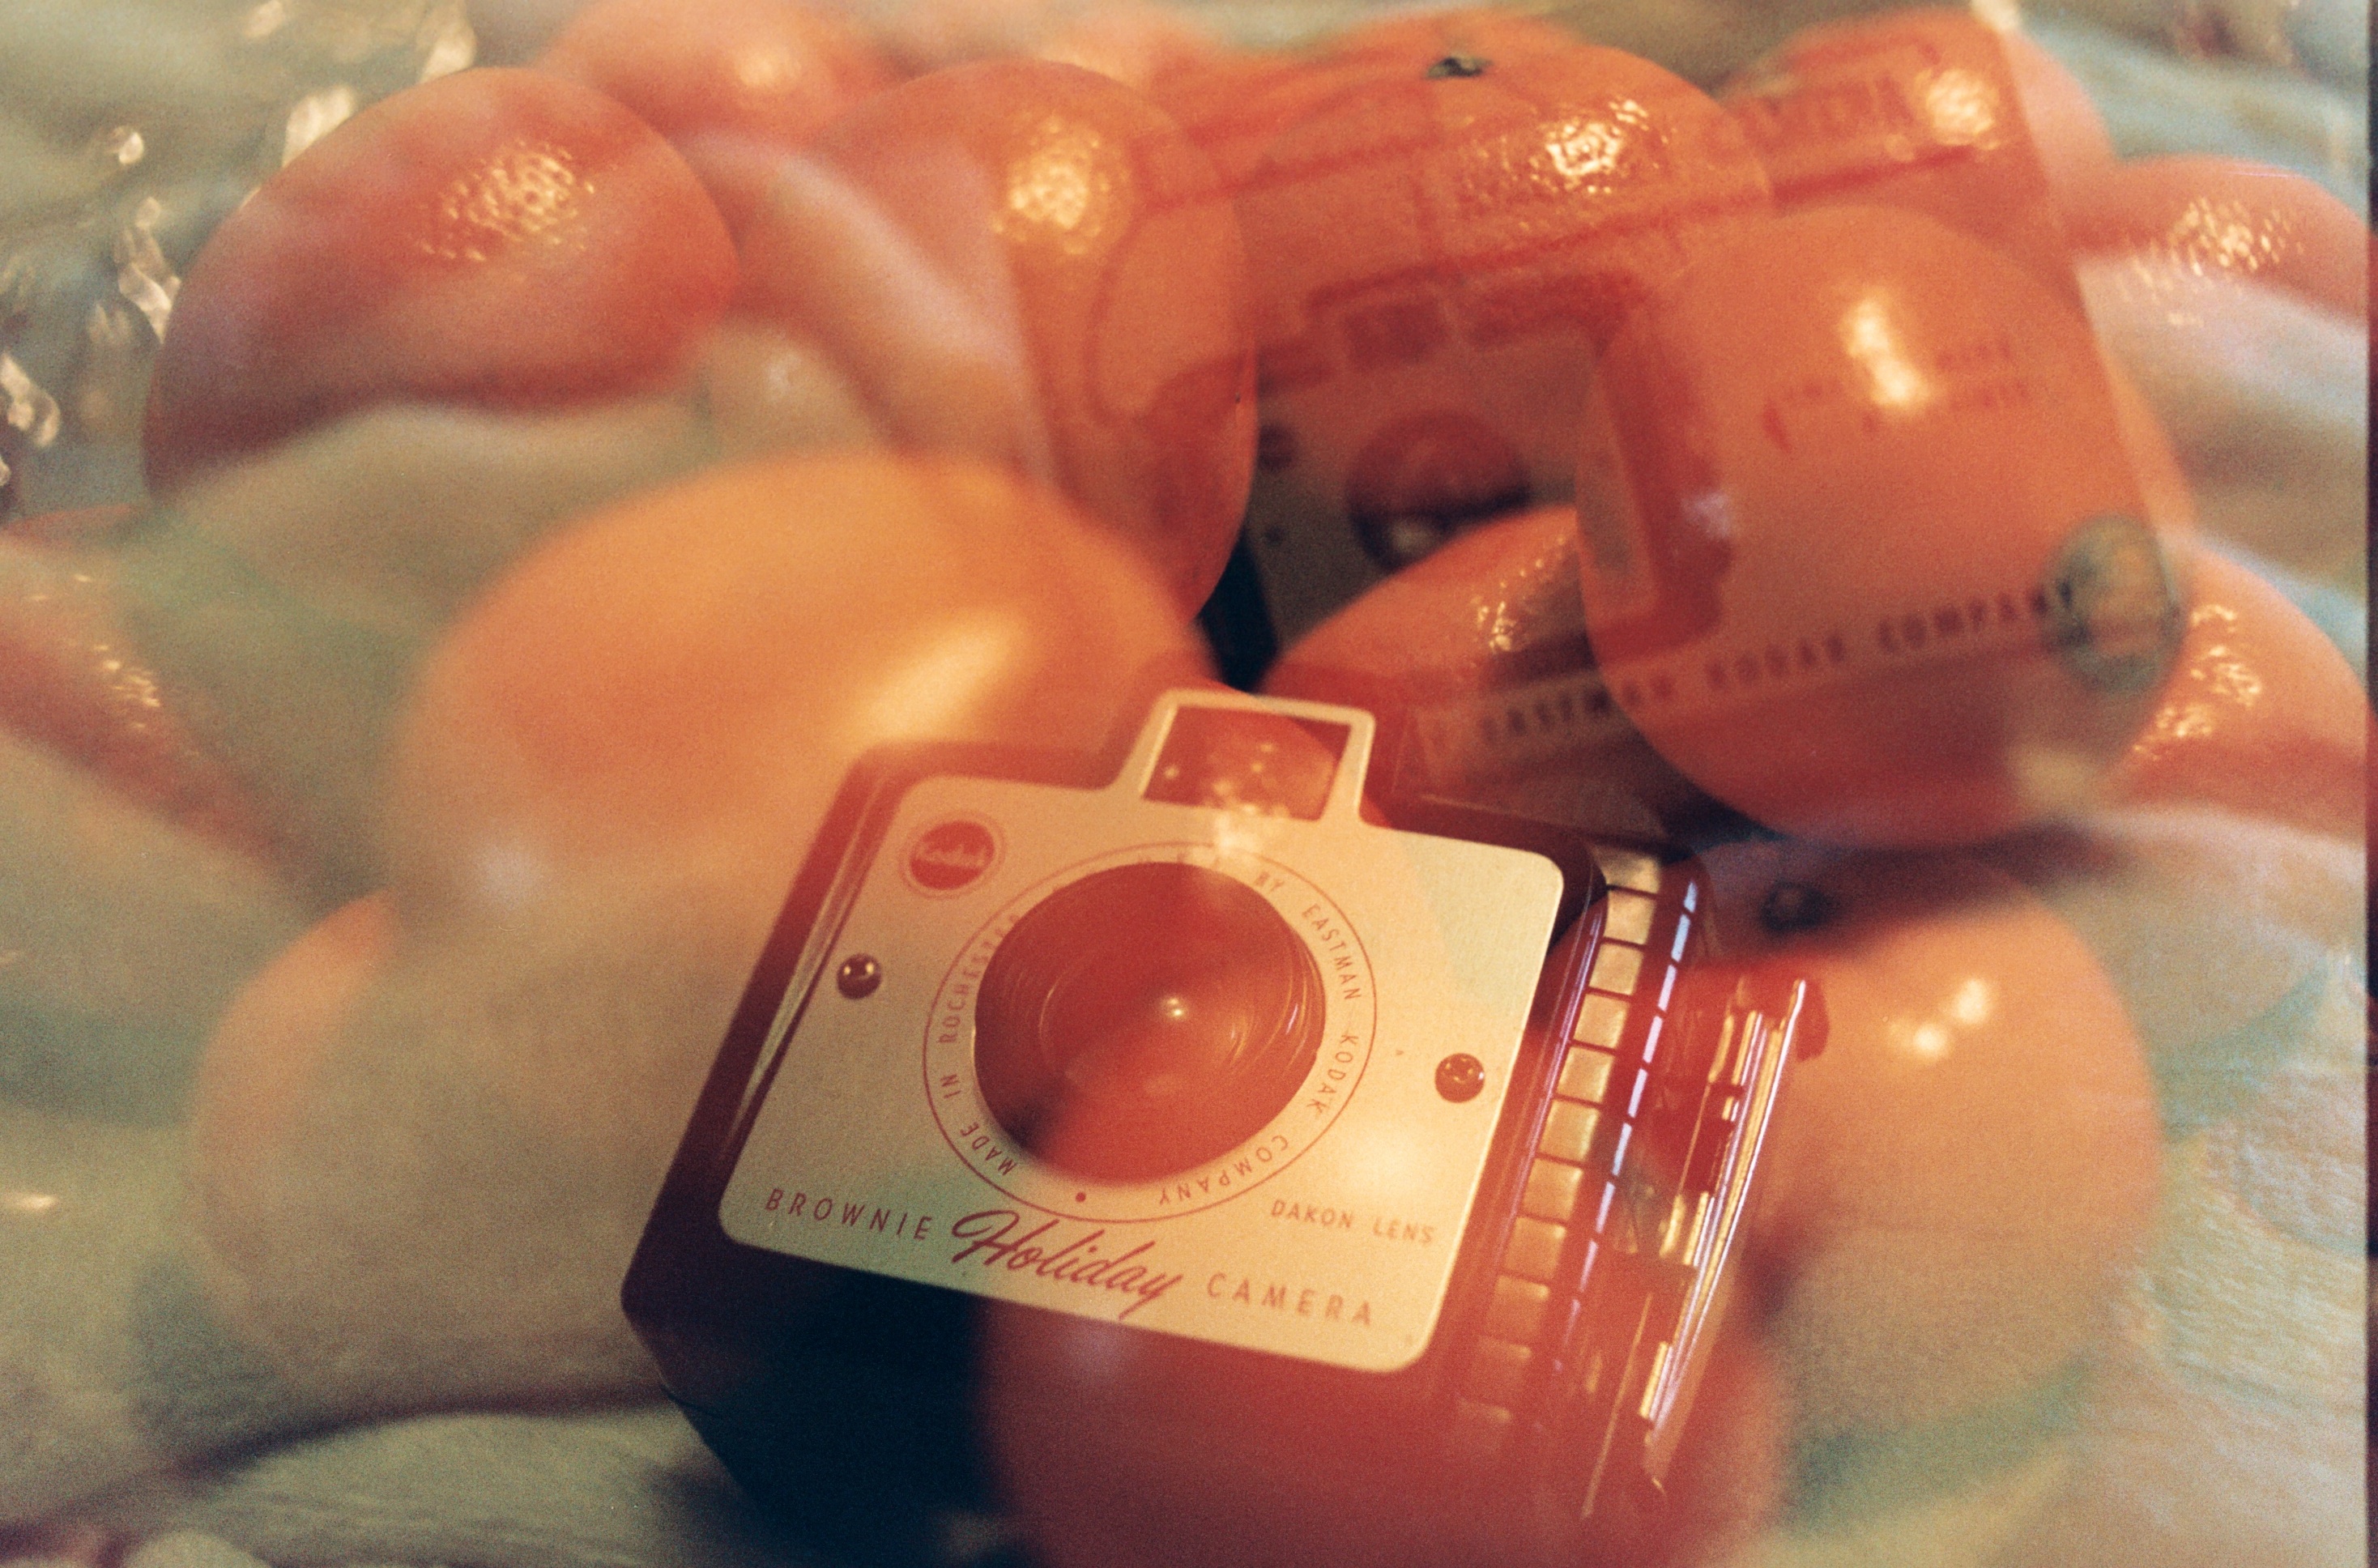
hand, flower, film, orange, finger, food, red, produce, color, holiday, close up, human body, 35mm, tangerine, mandarin, skin, pentax, kodak, organ, lomography, doubleexposure, sweetness, citrus, analogue, k1000, kodakbrownie, brownie, lomography800, holidaybrownie, smcpentax55mmf20, macro photography, flavor, sense